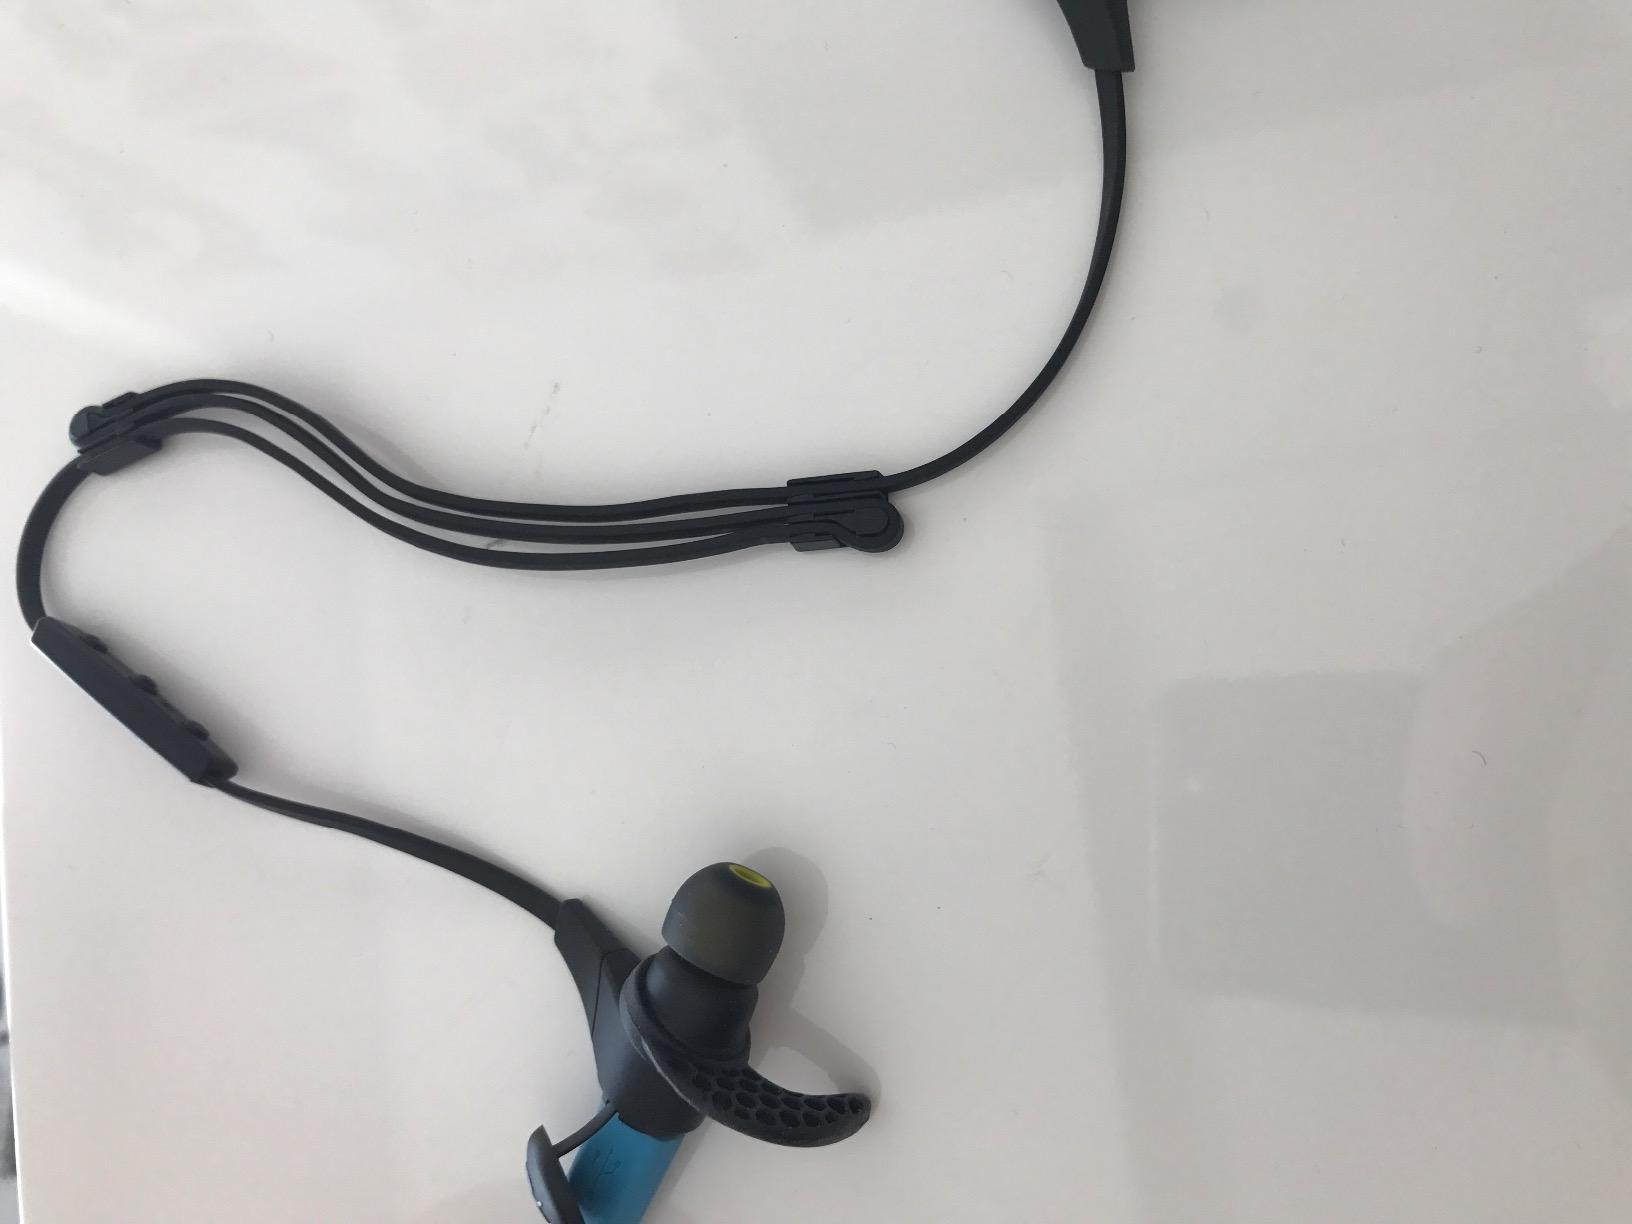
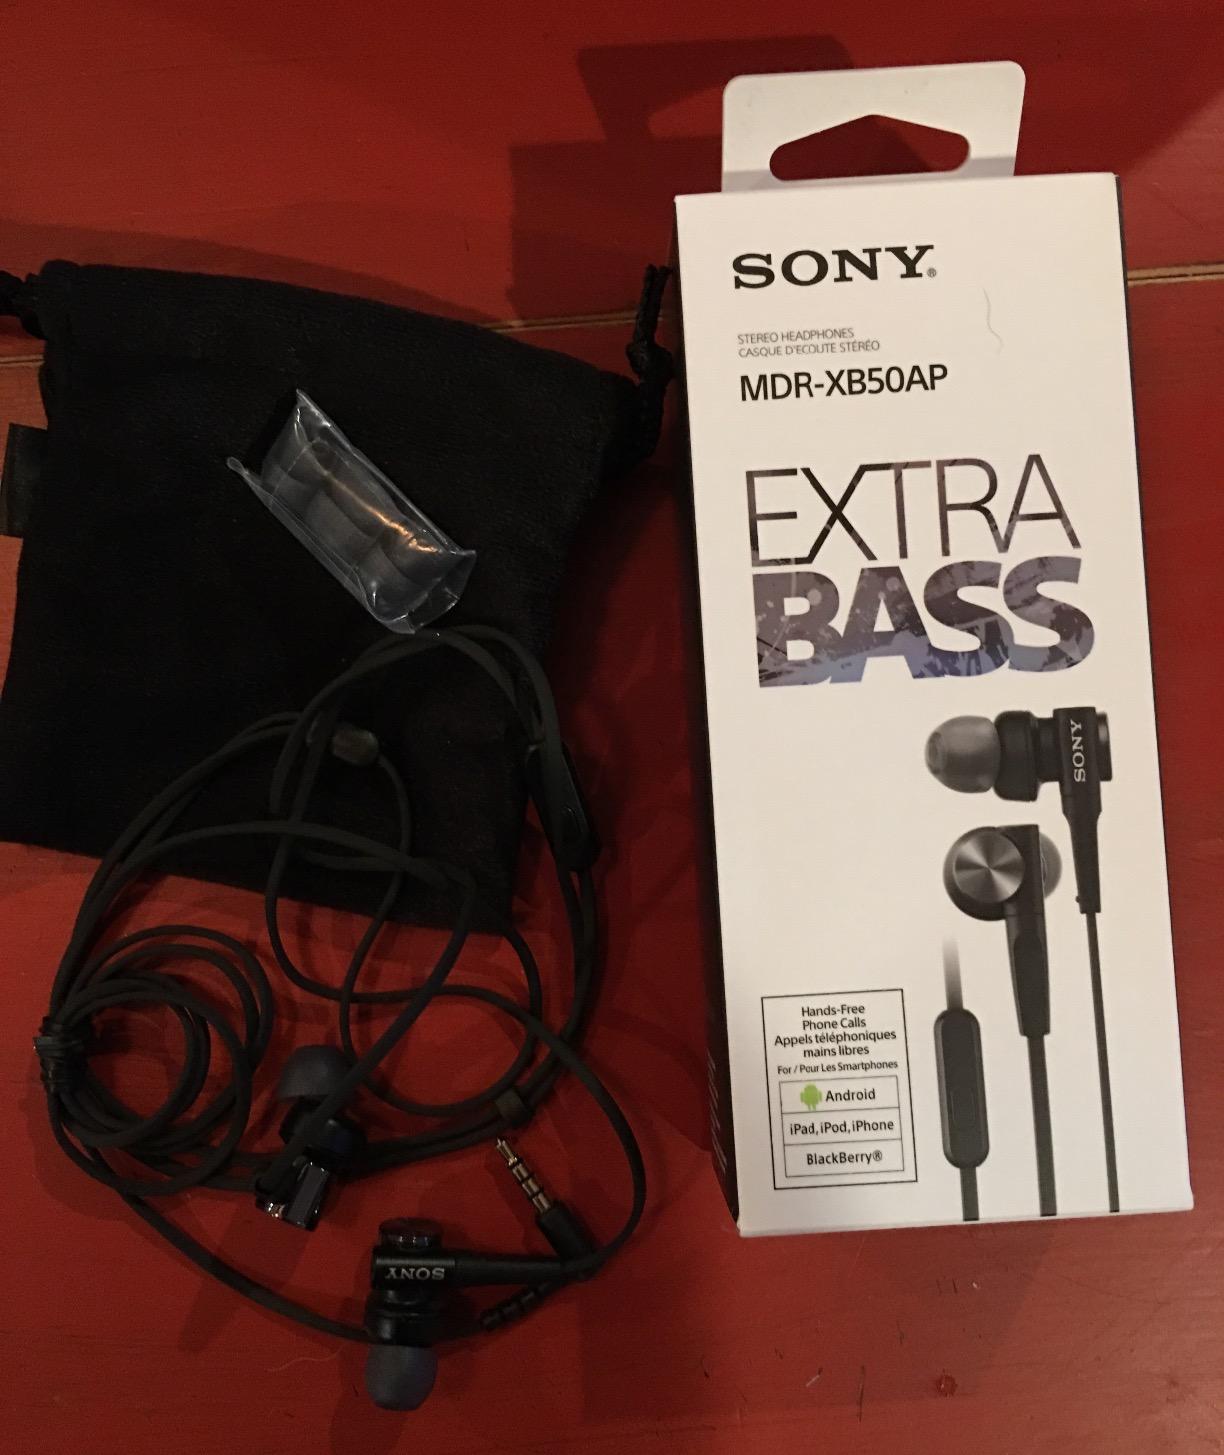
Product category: headphones
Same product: no